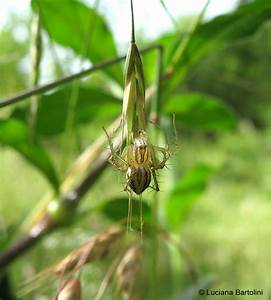
Label: ragno